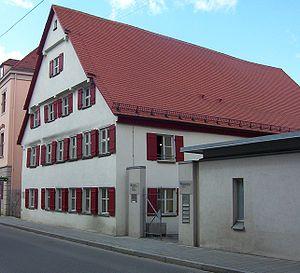
Gerhard Müller, plus connu comme Gerd Müller, né le 3 novembre 1945 à Nördlingen, est un ancien footballeur international allemand.